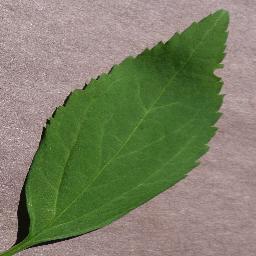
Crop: cherry
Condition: (including_sour)_healthy